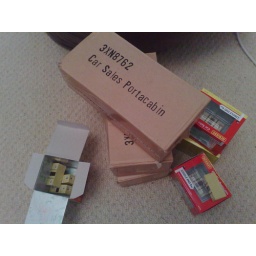
cornering the market in car sales portacabins